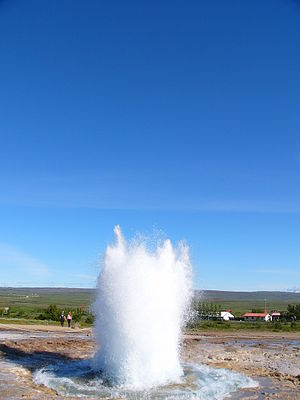
Strokkur / Billedserie
Strokkur vokser eksplosivt
Geyser grows larger, reaching to the sky.
Strokkur er en gejser i Island. Den ligger i det geotermiske område, lige ved siden af gejseren Geysir, der har givet navn til hele begrebet gejser. Området ligger i den sydvestlige del af landet, øst for hovedstaden Reykjavik. Strokkur er en af Islands mest berømte gejsere, der springer ca. hvert 8. minut døgnet rundt.